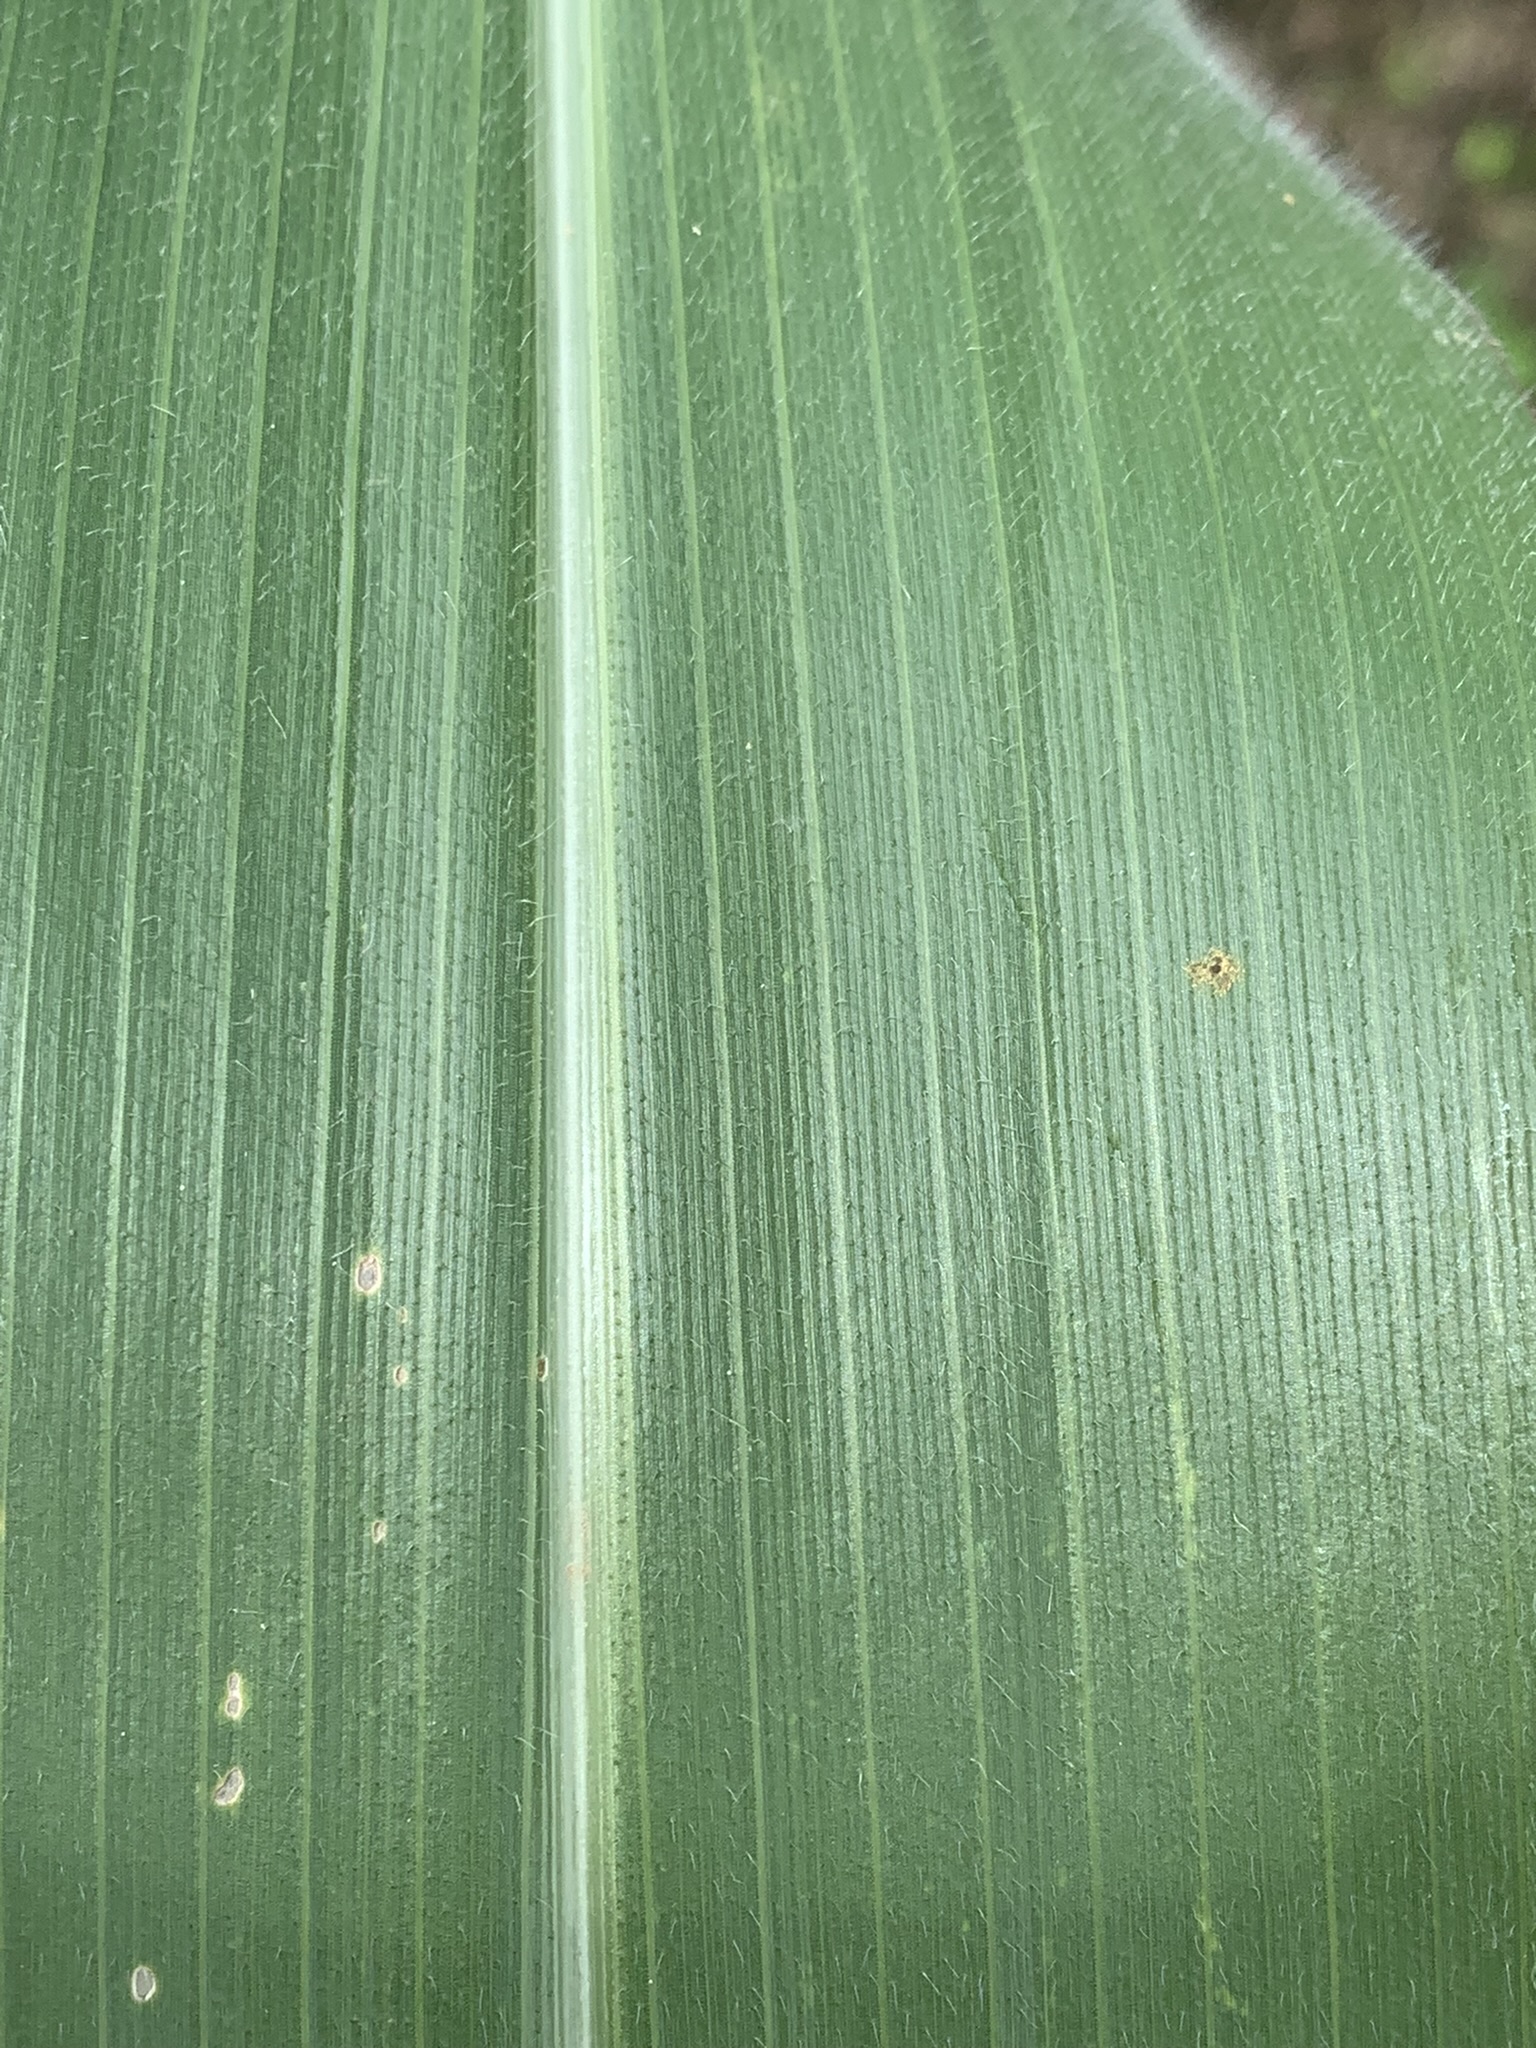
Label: Healthy